Isabella Braun

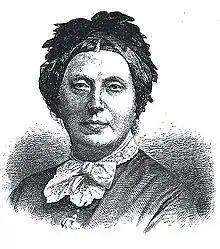
Isabella Braun

Isabella Braun (born 12 December 1815 in Jettingen, died 2 May 1886 in Munich) was a German writer.